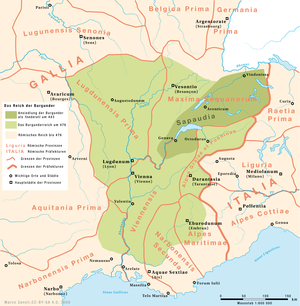
Cette page concerne l'année 443 du calendrier julien.
La recherche historique ancienne regroupait sous l’expression « invasions barbares » ou grandes invasions les mouvements migratoires des populations germaniques, hunniques et autres, à partir de l’arrivée des Huns dans l’Est de l’Europe centrale aux environs de 375 jusqu’à celles des Lombards en Italie en 568 et des Slaves dans l’Empire romain d’Orient en 577. Dans la recherche historique moderne, les différentes langues européennes ont renoncé au substantif « invasions » et à l’adjectif « barbares », préférant des expressions comme « migration des peuples » ou « période des migrations ». En français, on utilise encore, par conservatisme linguistique l’expression « invasions barbares », non avec une connotation péjorative mais en référence au barbaricum, mot par lequel les auteurs romains désignaient ce qui était hors de leur imperium ; de toute manière, les découpages historiques sont avant tout des conceptions de l’esprit et reposent sur des conventions.
La Sapaudie est le nom latin moderne désignant l'"Allobrogie" et la partie occidentale de l'Helvétie, ce qui correspond au territoire où vivaient les Allobroges et les Helvètes et où se sont installés les Burgondes en 443. Celui-ci correspond à la région comprise entre le Jura et les Alpes, c'est-à-dire l'espace situé entre l'Ain, le Rhône, la région du Léman, le Jura et le bassin de l'Aar jusqu'au Rhin, soit la plus grand partie du plateau suisse actuel, incluant les civitas de Genève, Nyon et Avenches-Windisch.
Cet article liste les événements qui se sont déroulés en Bourgogne entité physique et historique.
L'histoire de la Bourgogne retrace le passé du territoire que l'ancienne région administrative française de Bourgogne a en majeure partie repris de l'ancien duché. Elle l'inscrit dans la suite des ensembles géopolitiques qui, dans cet espace et au-delà, ont partagé le même nom.